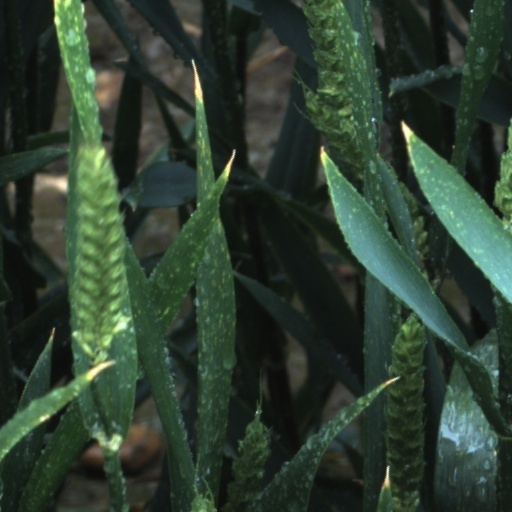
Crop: wheat